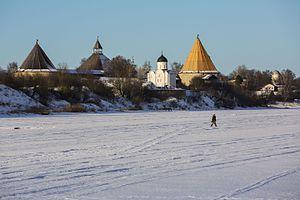
Staraïa Ladoga est un village du nord de la Russie, près de Volkhov dans l'oblast de Léningrad. Sa population était de 3 200 habitants en 2002.